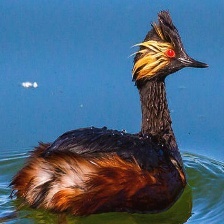
Species: BLACK-NECKED GREBE
Scientific name: PODICEPS NIGRICOLLIS